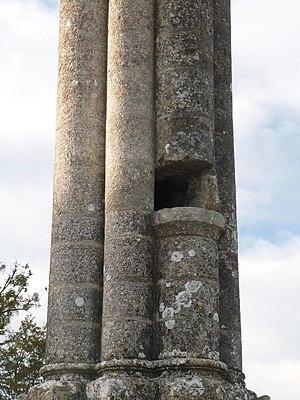
lanterne des morts de Cellefrouin (16), France
La lanterne des morts de Cellefrouin est une lanterne des morts, c'est-à-dire une tour surmontée d'un pavillon ajouré dans lequel on hissait, au crépuscule, une lampe allumée, supposée servir de guide aux défunts, et elle est située à Cellefrouin, en France